Azamui Station

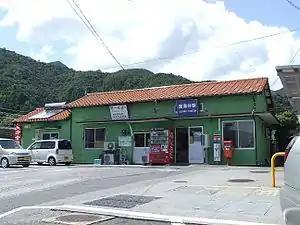
Azamui Station in 2008

is a passenger railway station located in the city of Saiki, Ōita, Japan. It is operated by JR Kyushu.